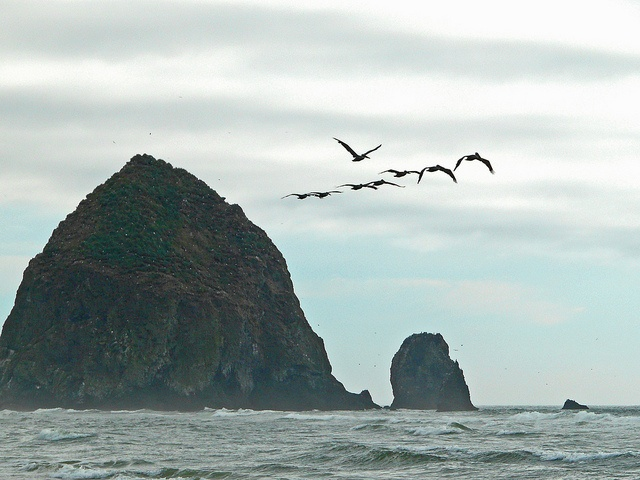
A flock of birds flying over a body of water.
A flock of birds flies in the cloudy sky over a rock formation in the ocean.
The birds flew over the mountains in the Ocean
A beautiful view of birds flying over the ocean.
A flock of seagulls passing through the air near a rock island.